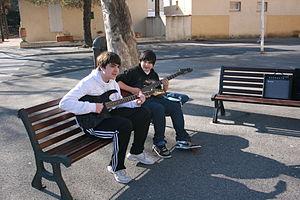
Ados en pleine scène d'entrainement à la guitare, sur la place principale de Salin de Giraud (Camargue). Les Manitas de Platas du futur?